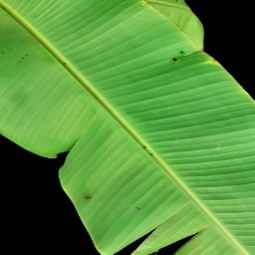
Label: Healthy